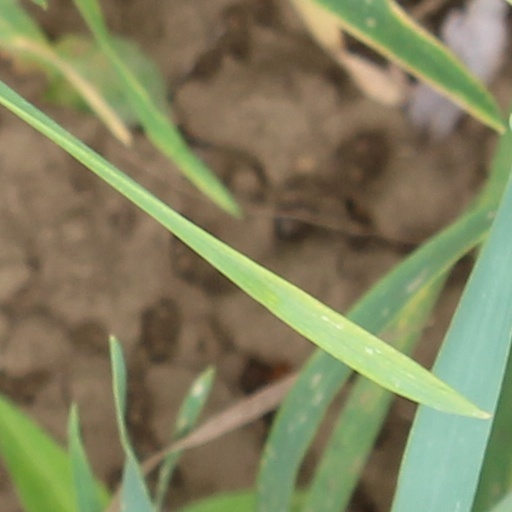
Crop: wheat